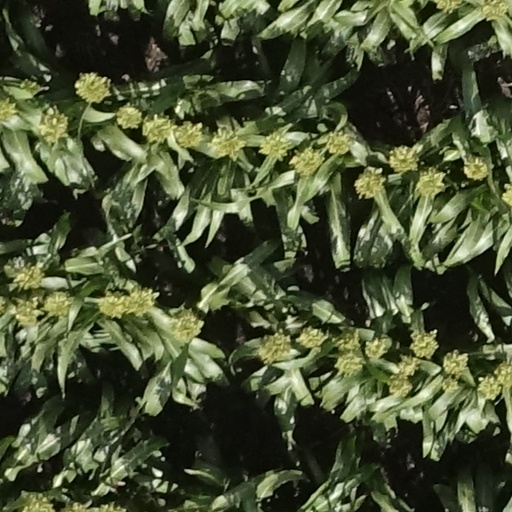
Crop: sorghum